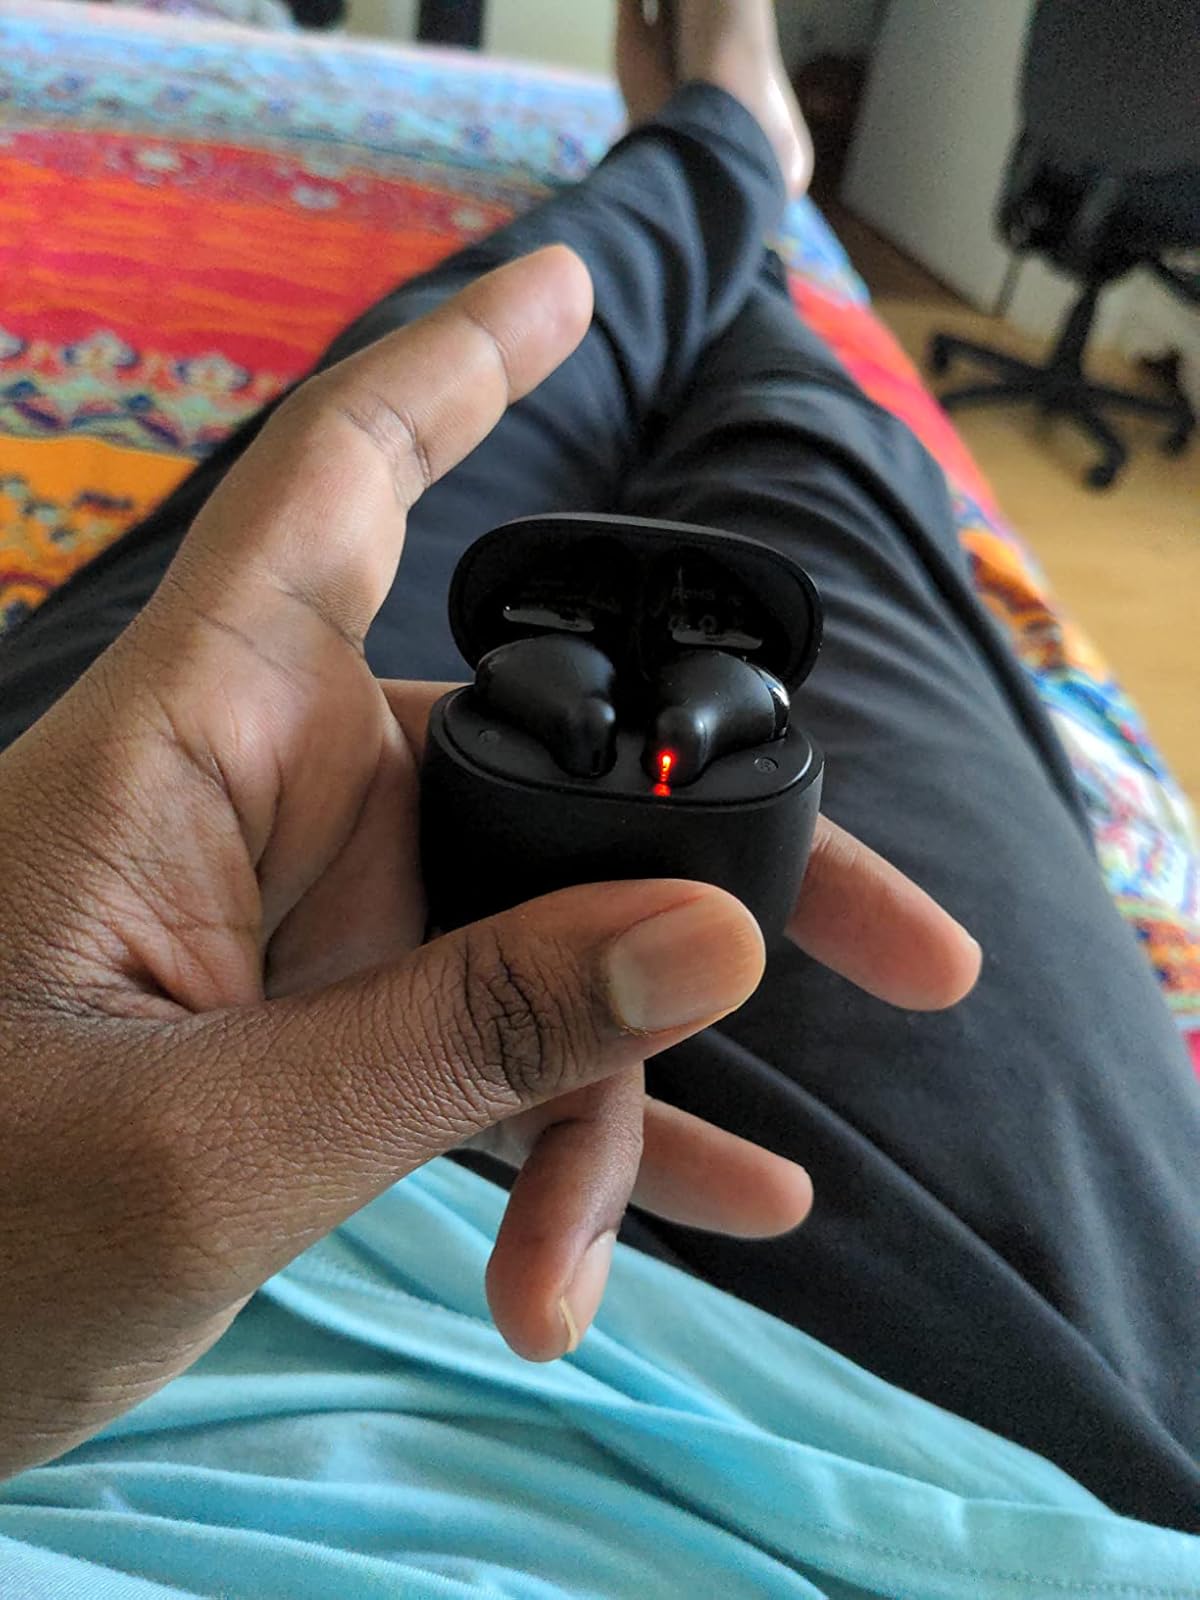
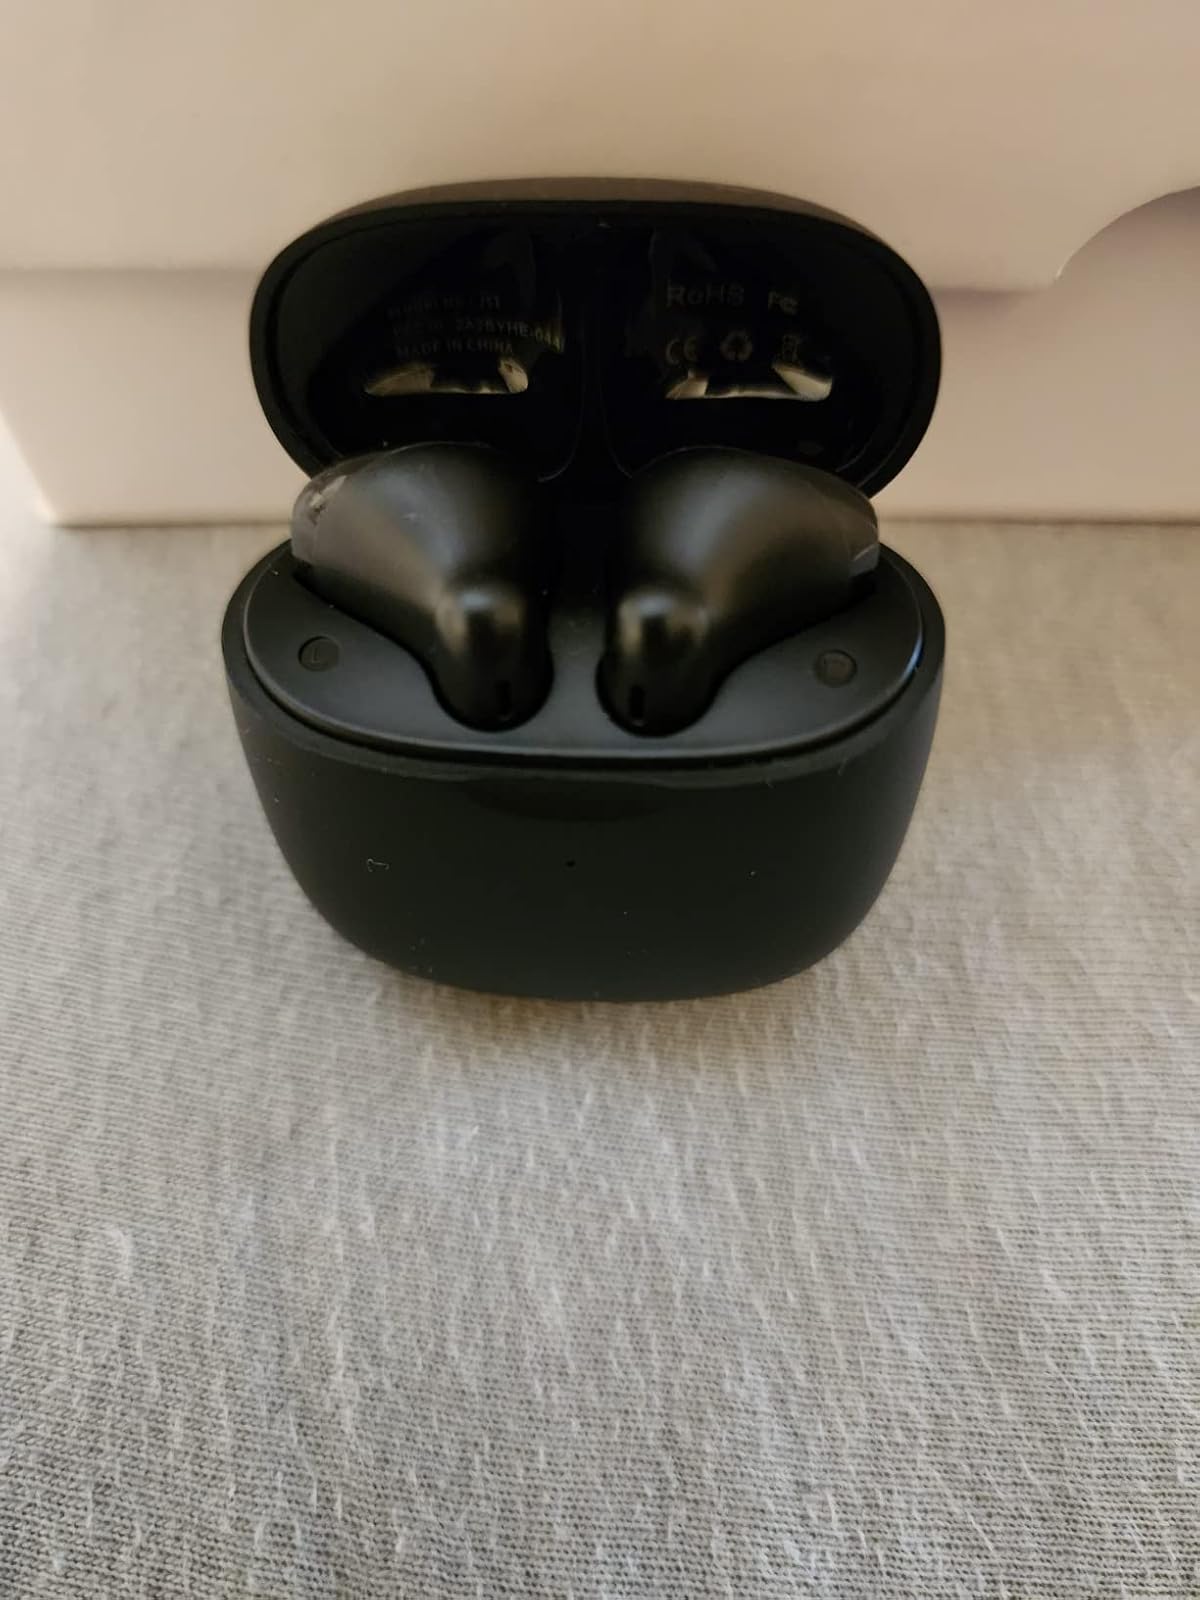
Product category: earbuds
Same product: yes